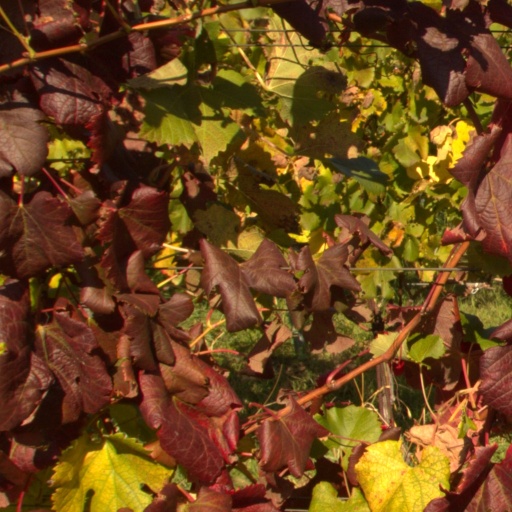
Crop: grape